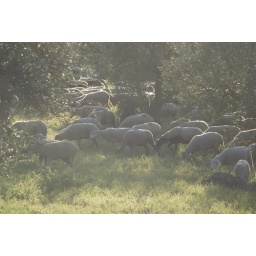
Sheep grazing in the field next to our house